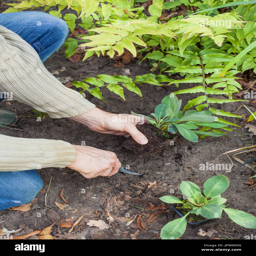
plantation of poppies in a garden